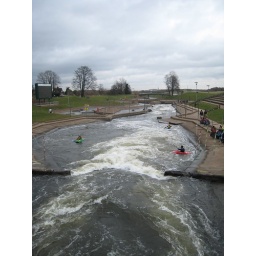
The white water course in Nottingham. We were there for the national student Rodeo along with 600 other people.